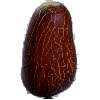
Label: Cucumber Ripe 1